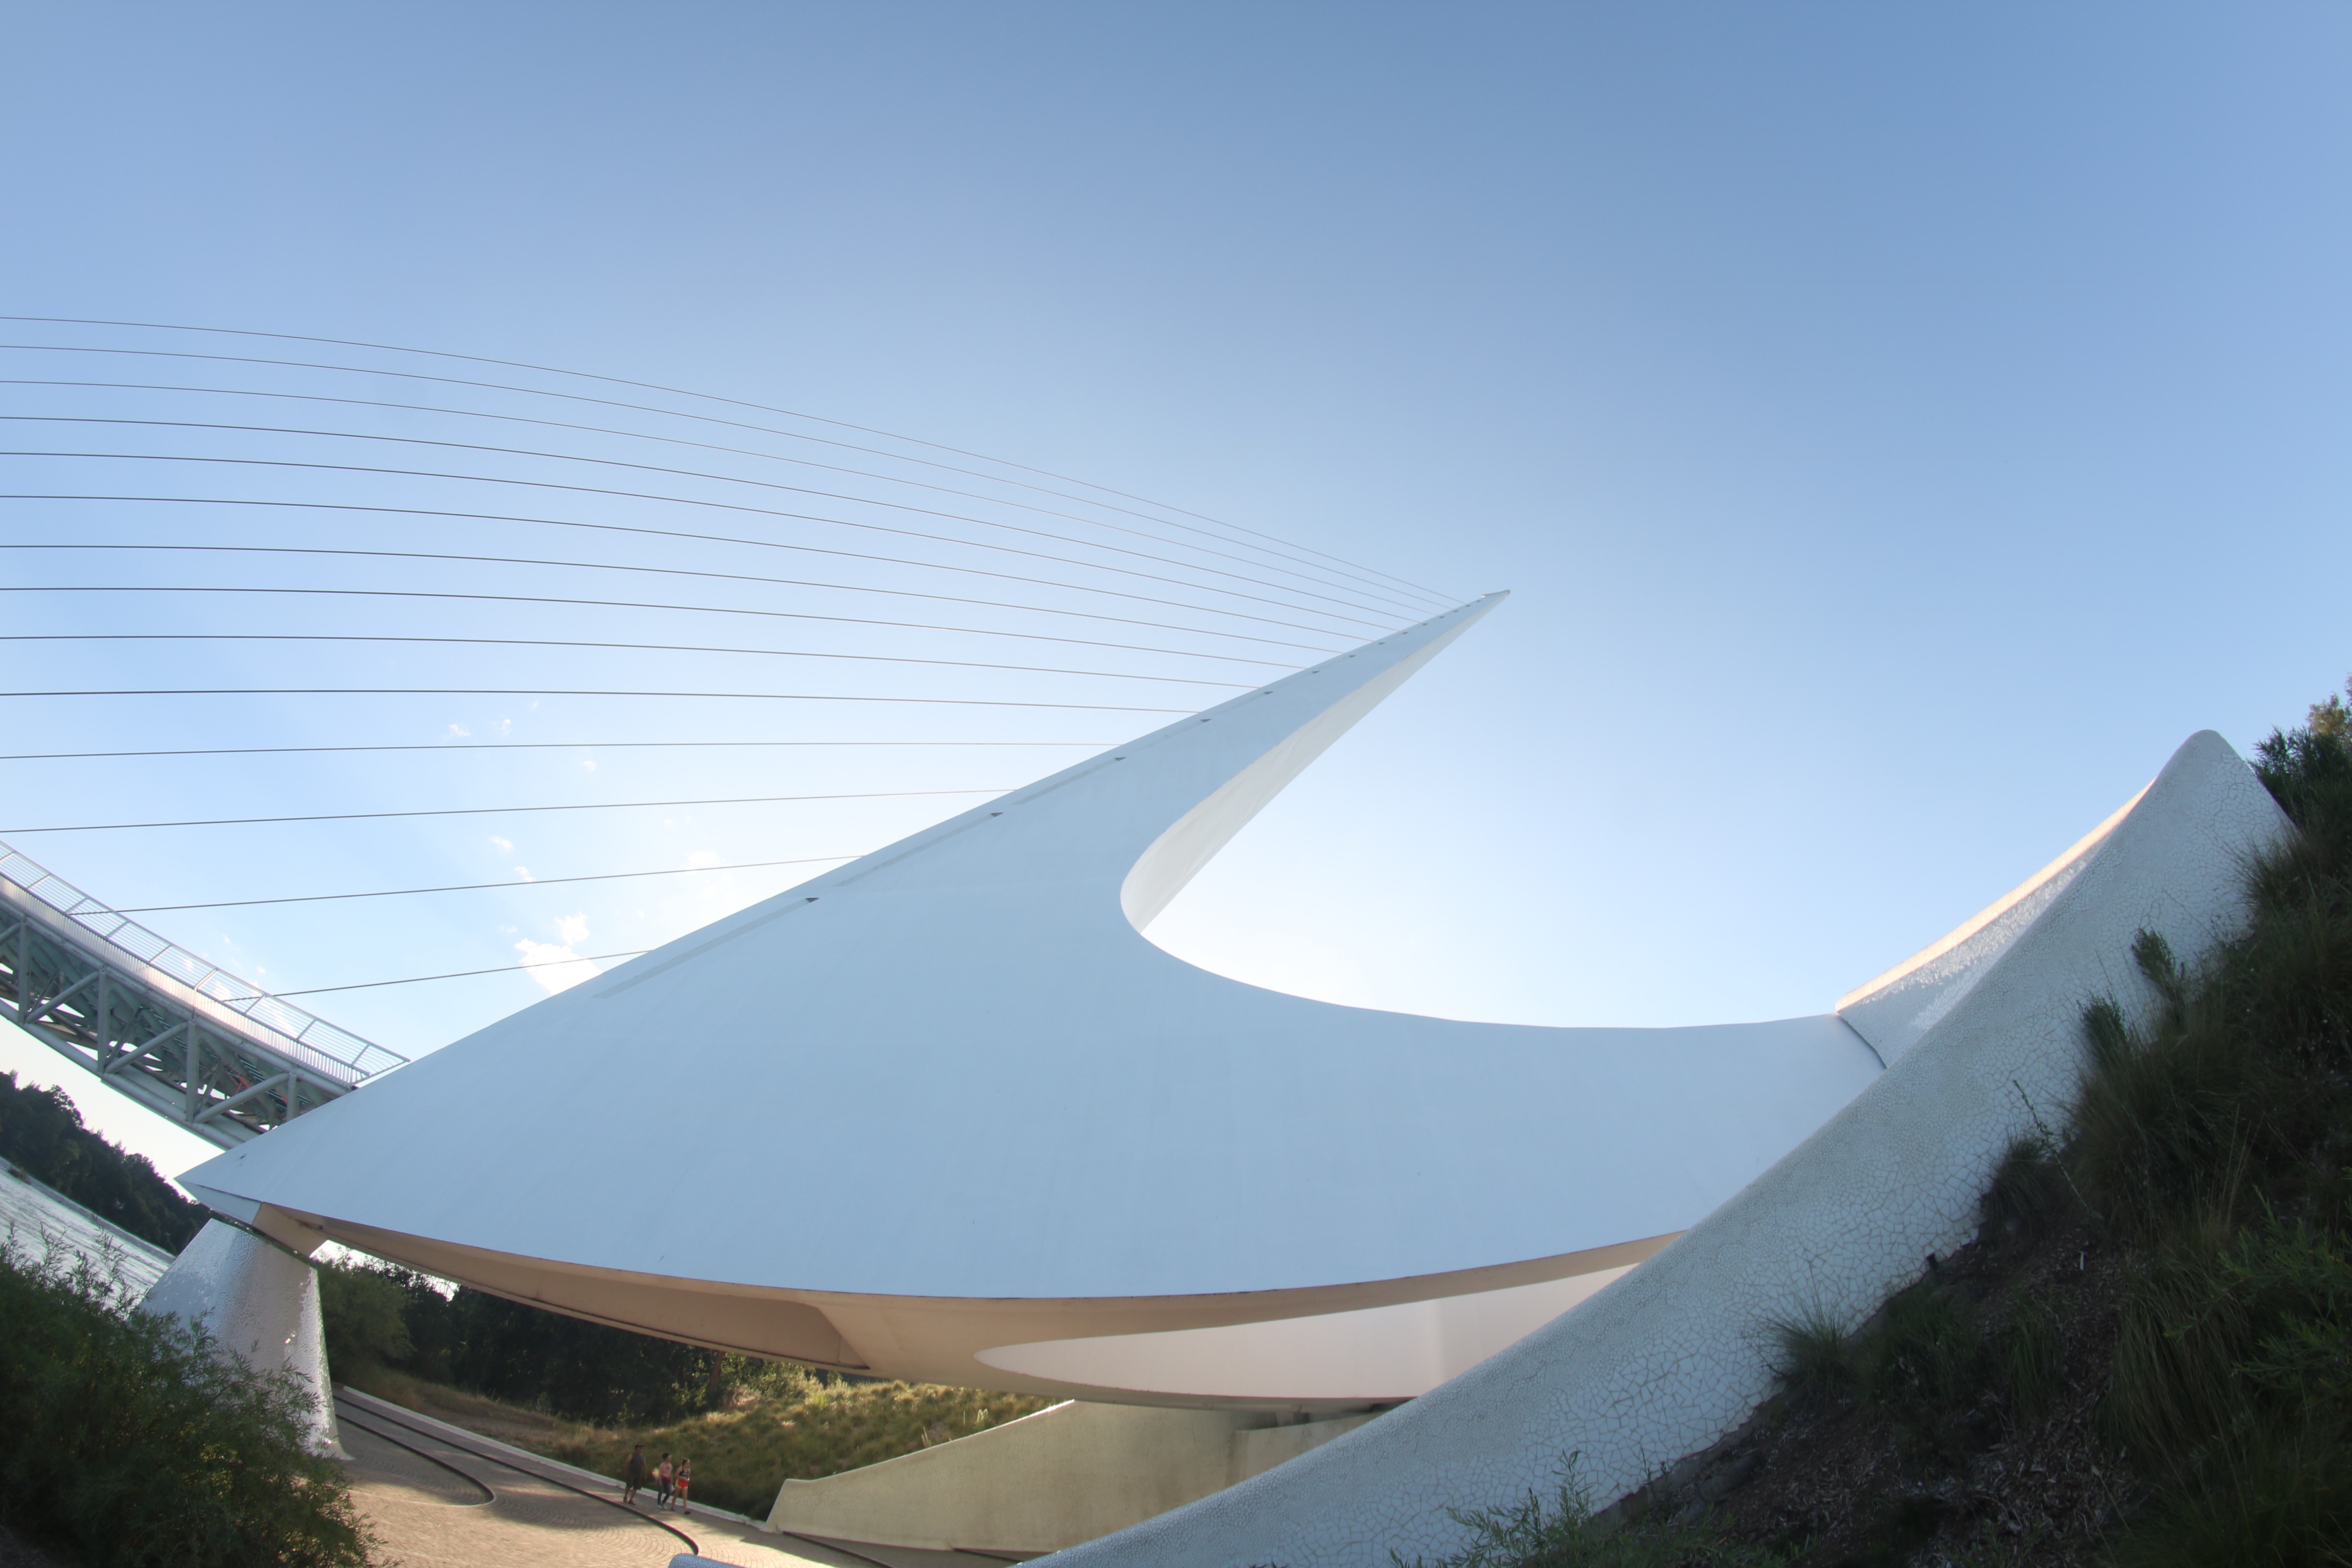
wing, architecture, structure, line, shape, atmosphere of earth